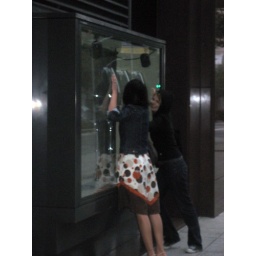
giant wine glasses in the window